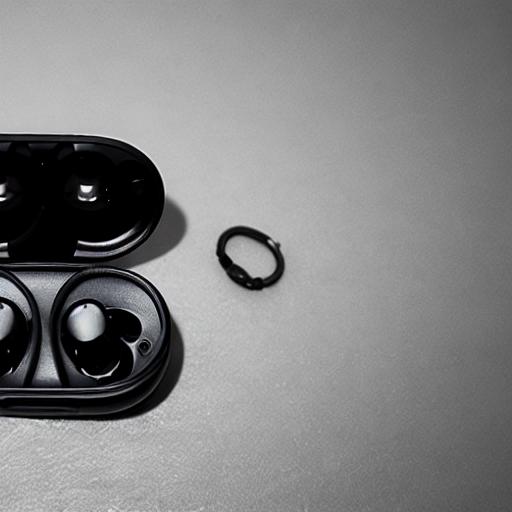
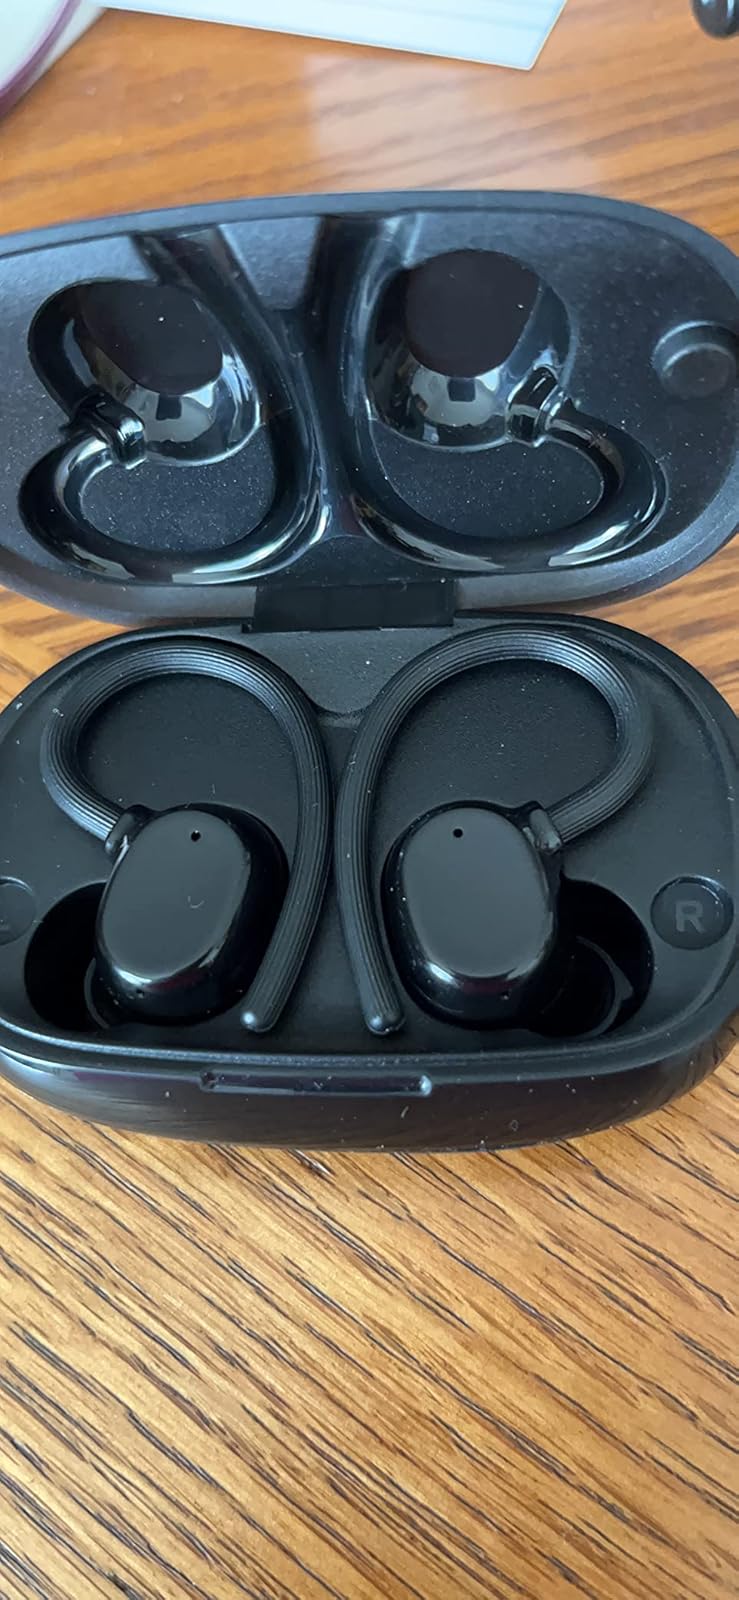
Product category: earbuds
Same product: no